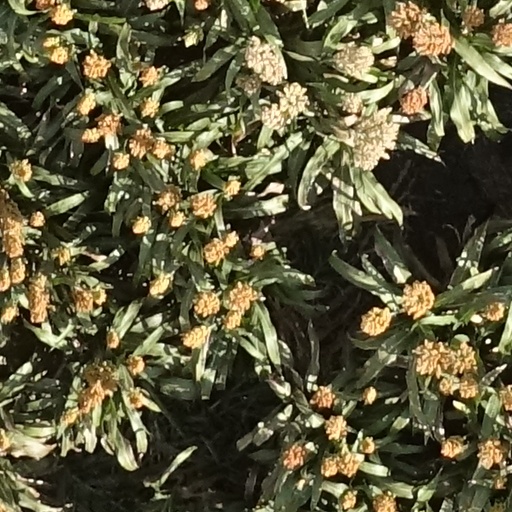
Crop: sorghum